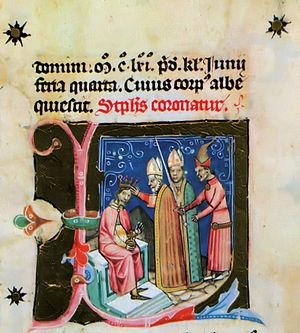
La bataille de Sirmium ou bataille de Zemun se déroule le 8 juillet 1167 entre l'Empire byzantin et le royaume de Hongrie. Les Byzantins remportent une victoire décisive, forçant les Hongrois à demander la paix aux conditions des Byzantins.